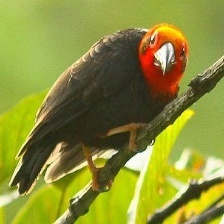
Species: BORNEAN BRISTLEHEAD
Scientific name: PITYRIASIS GYMNOCEPHALA